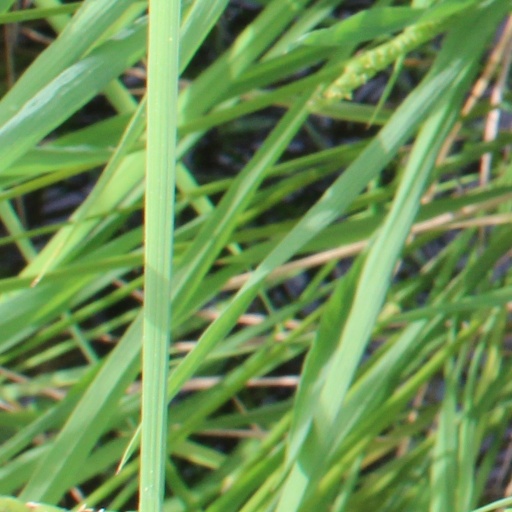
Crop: rice